Uppinangady

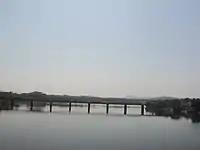
Nethravathi River in Uppina Angadi

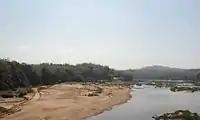
Kumaradhara River in Uppinangady

Uppinangady or Ubar is a town in the Puttur talk of Dakshina Kannada district in the state of Karnataka, India. It is surrounded by the Kumaradhara River on one side and Nethravathi River on the other. When the town's two surrounding rivers rise during the rainy season and meet, this is called the "Sangam" which is a Sanskrit word for confluence. The Sangam is a major event as people from the surrounding villages crowd the river banks to witness the merge. The population of Uppinangady is 7,172.